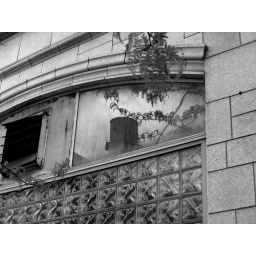
A reflection of a water tower in a building slated for restoration on South Wabash.